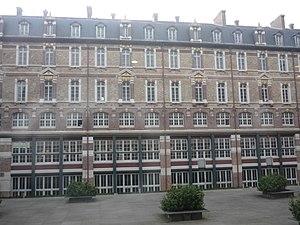
Façade du collège Sainte-Barbe dans la cour intérieure.
Pierre Victor Alexandre Labrouste, ou, né le 4 mars 1796 à Paris où il est mort le 18 février 1866, est un juriste et pédagogue, directeur du collège Sainte-Barbe de 1838 jusqu’à sa mort.